USCGC Unalga

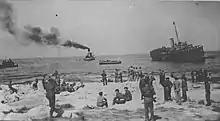
"Haim Arlosoroff" (right) aground off Bat Galim, British Mandatory Palestine in 1947

On 10 October 1945 the U.S. Navy decommissioned "Unalga" and turned her over to the War Shipping Administration. On 19 July 1946 she was sold and renamed "Ulua". She participated in the immigration of Jewish refugees to British Mandatory Palestine. On 24 January 1947 Haganah renamed her "Haim Arlosoroff" after the assassinated leader of the Jewish Agency. The ship embarked on a voyage that carried 1,378 Jewish refugees in Sweden and Italy bound for British Mandatory Palestine. It was intercepted by the Royal Navy destroyer and ran aground at Bat Galim, Haifa on 27 February 1947. The crew and passengers, some of whom were injured, were arrested and deported to Cyprus.